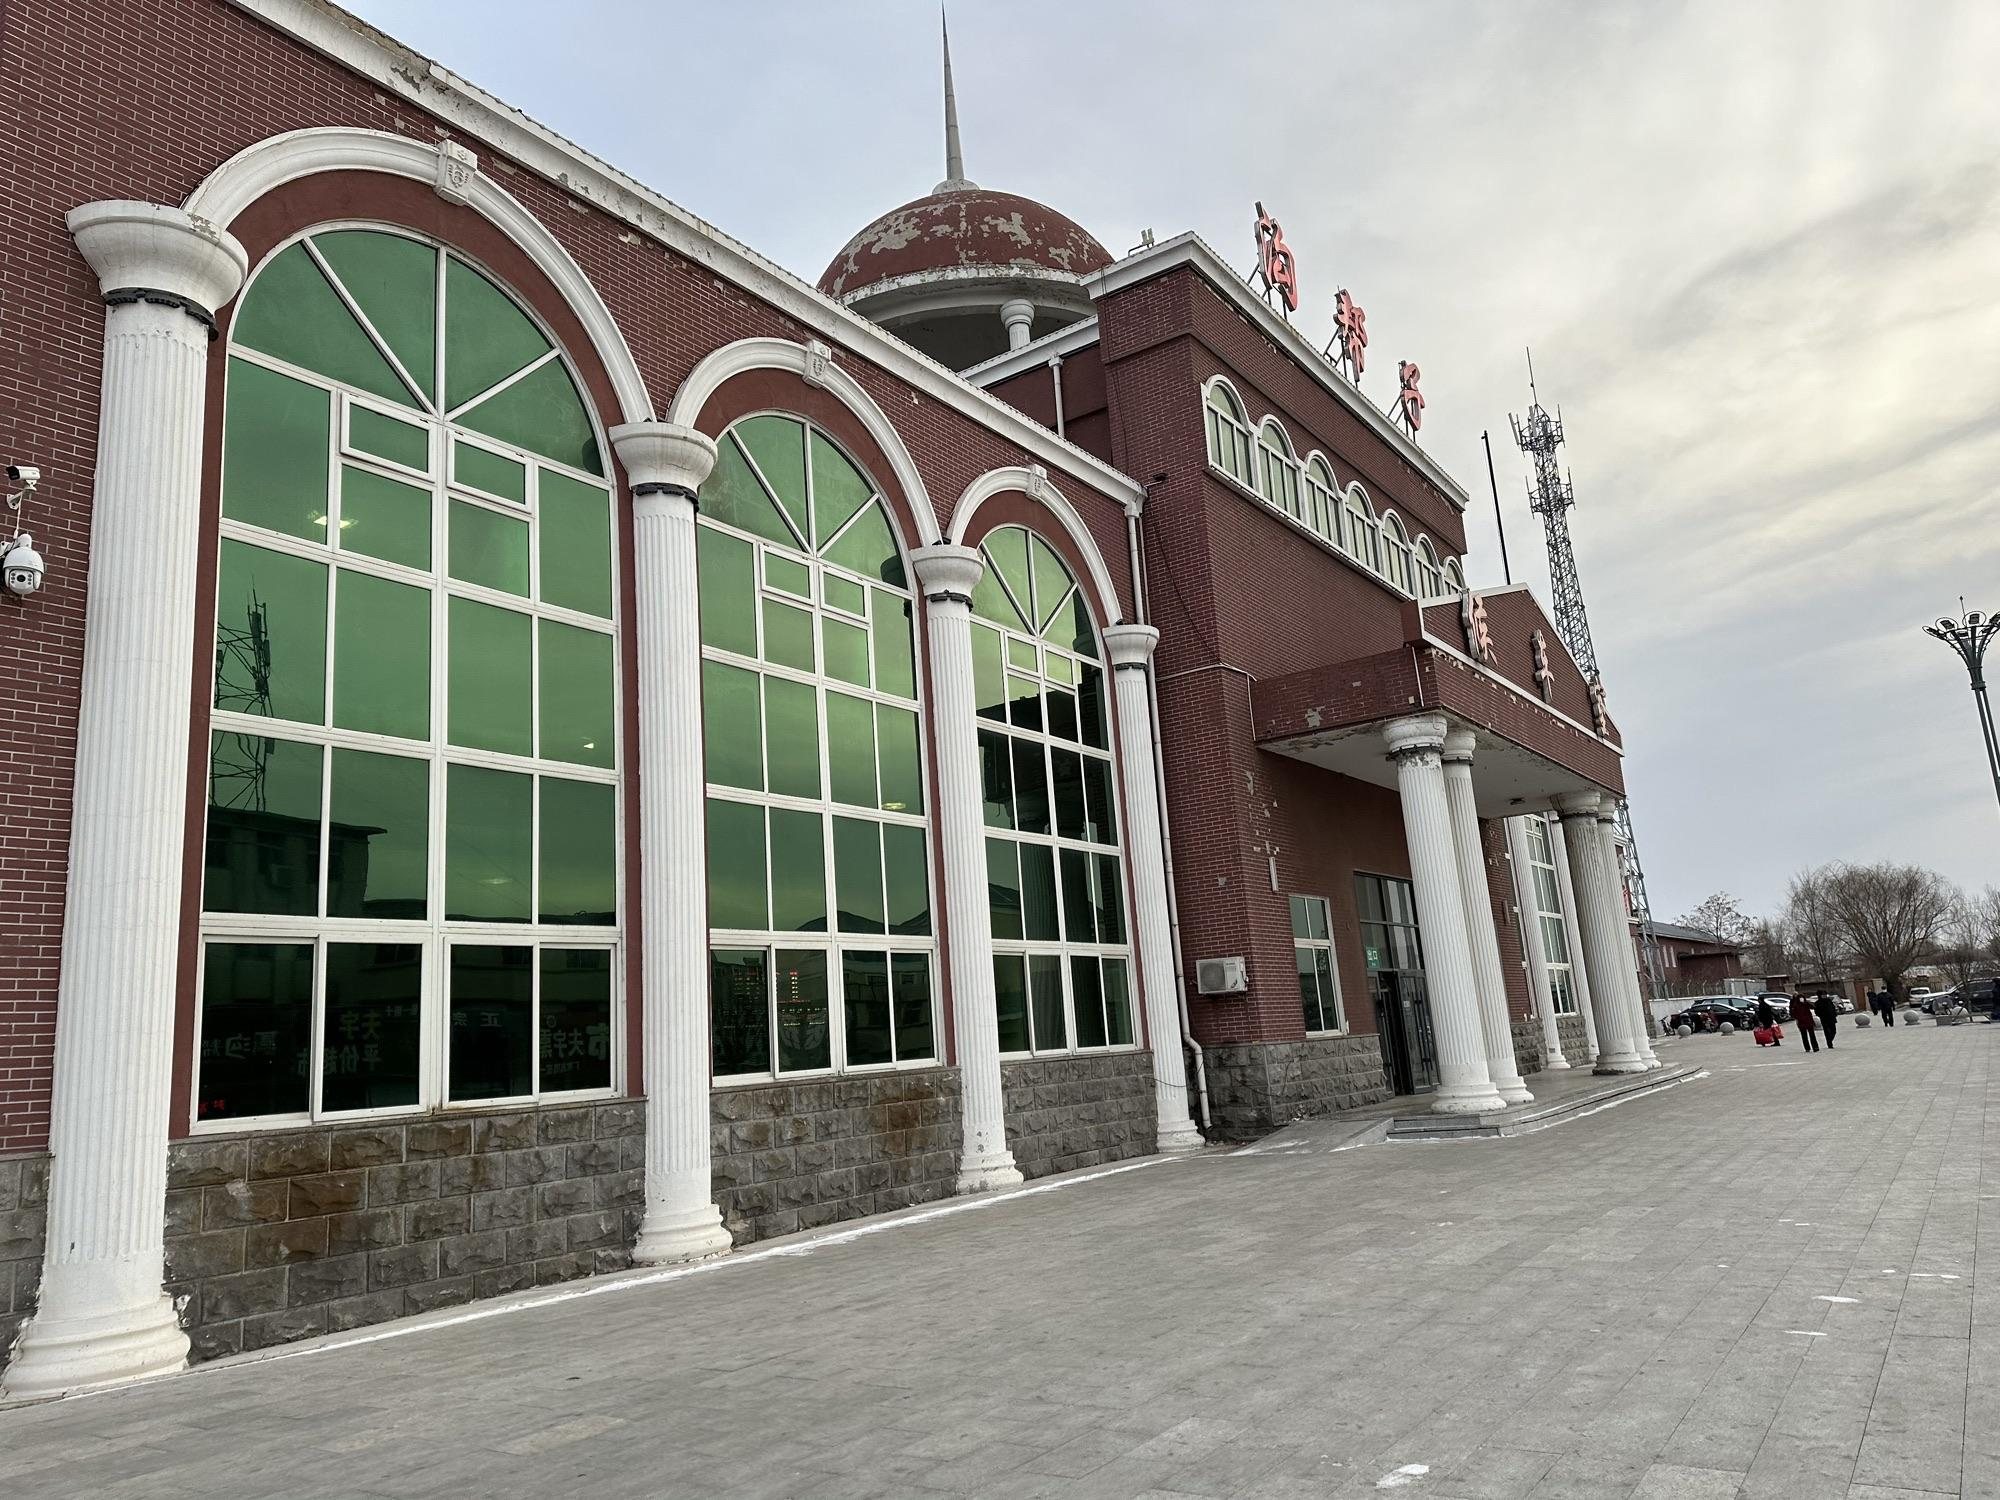
地标名称：沟帮子站
所在城市：锦州市·北镇市